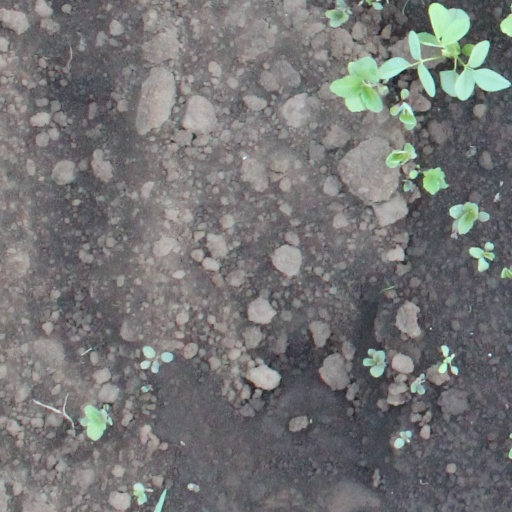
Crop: soybean